An Insignificant Man

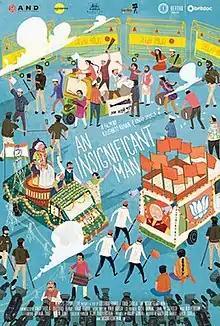
Film poster

An Insignificant Man is a 2016 Hindi/English Indian socio-political documentary co-produced and directed by Khushboo Ranka and Vinay Shukla and also co-produced by filmmaker Anand Gandhi. and is about the rise of anti-corruption protests in India and the formation and rise to power of the Aam Aadmi Party (AAP). The film received a standing ovation at its premiere at the Toronto International Film Festival and has gone on to have sold out screenings at major festival across the world including the BFI London Film Festival & Busan International Film Festival.